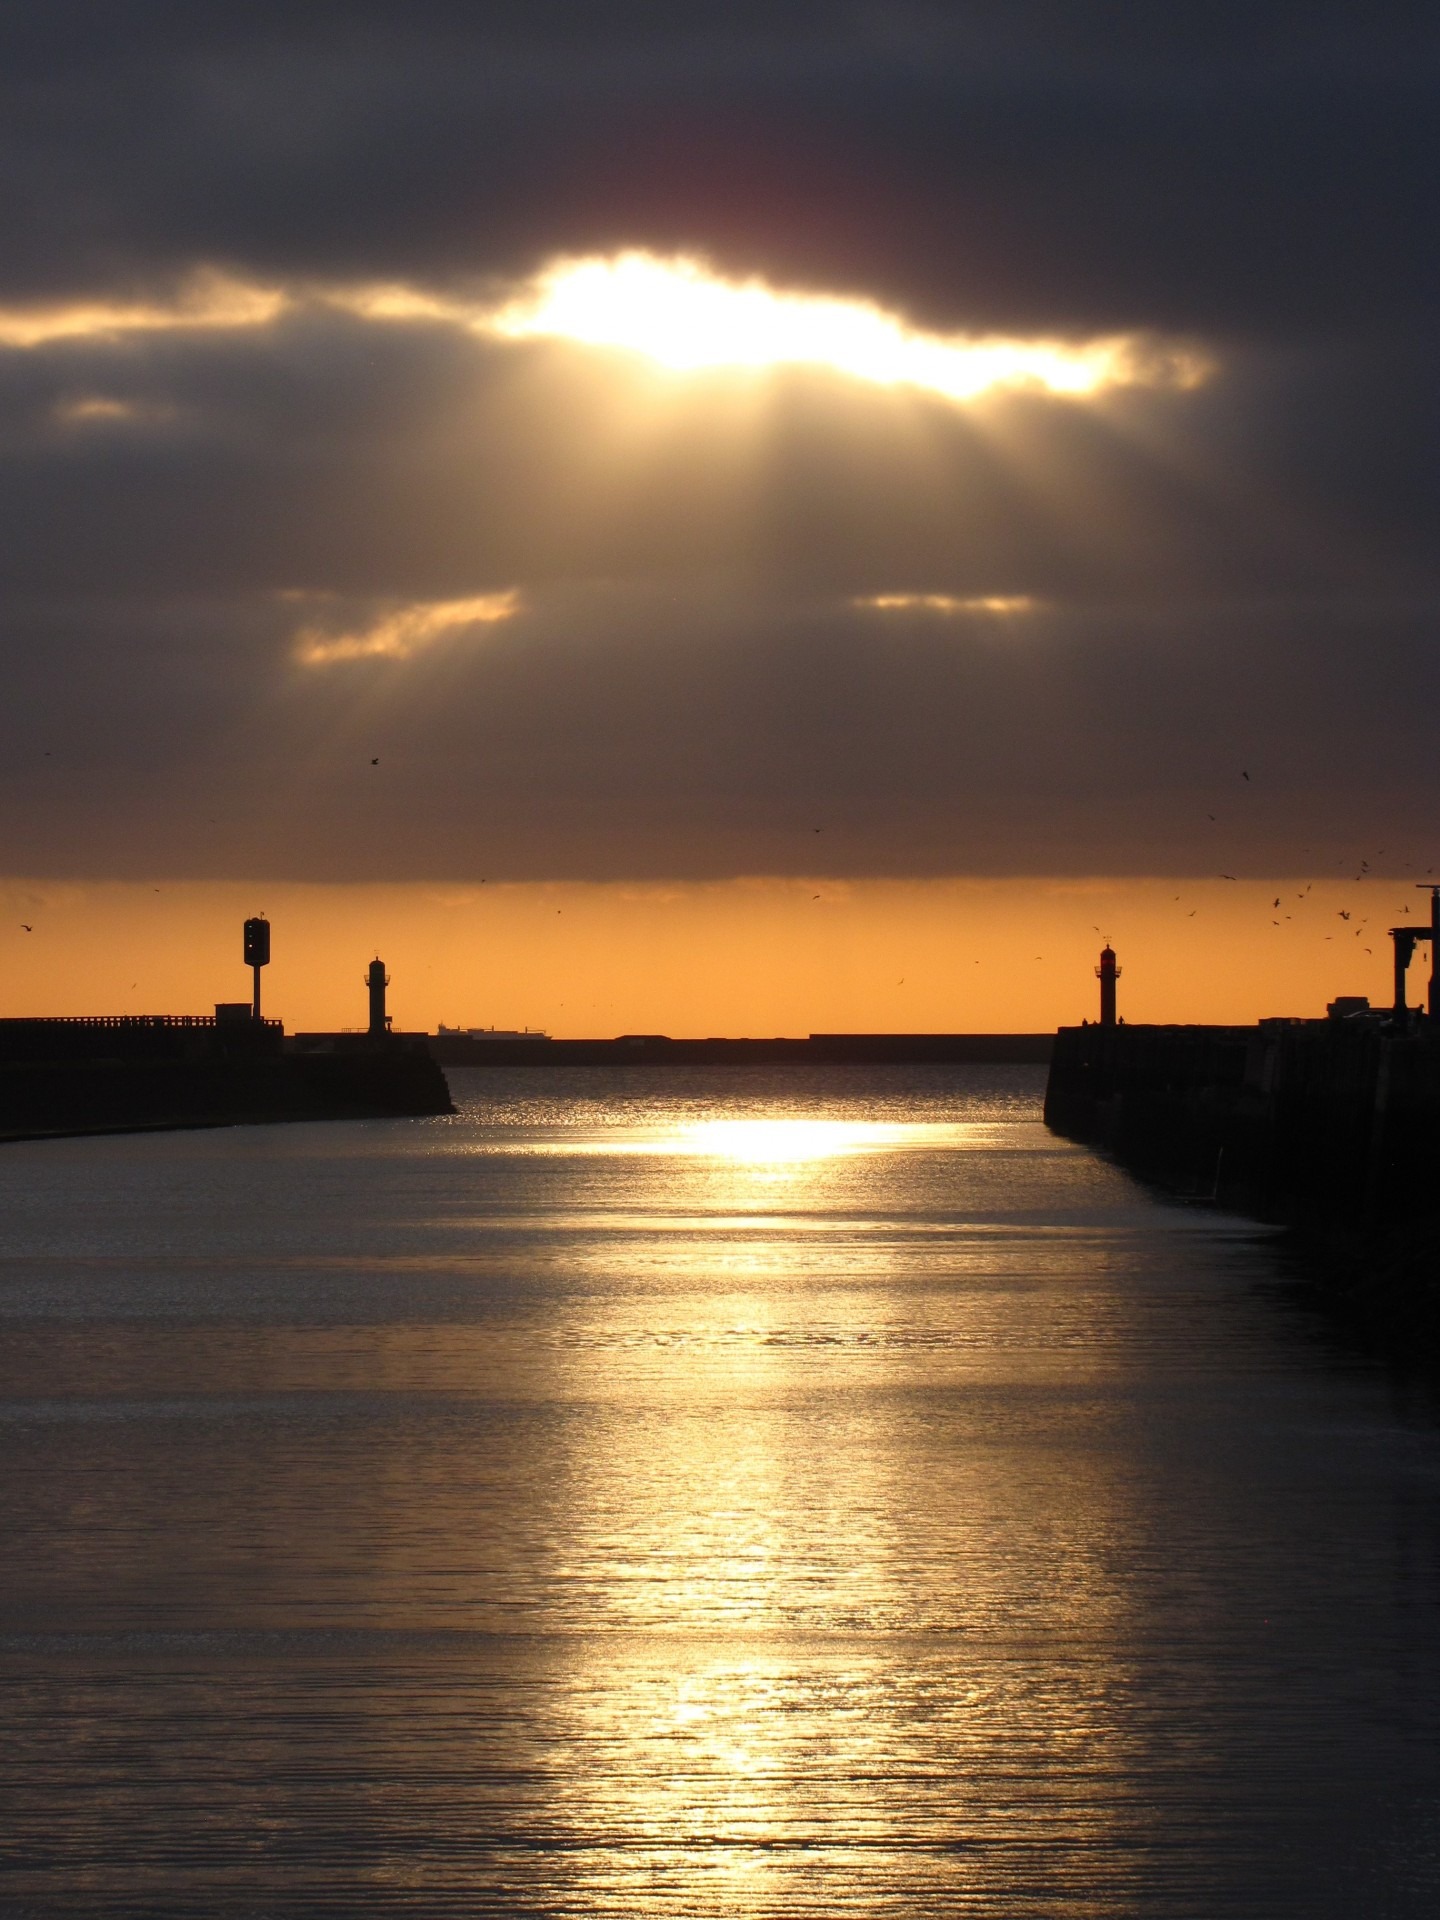
beach, landscape, sea, coast, ocean, horizon, cloud, lighthouse, sunshine, sun, sunrise, sunset, sunlight, morning, wave, dawn, pier, dusk, evening, reflection, tower, bay, afterglow